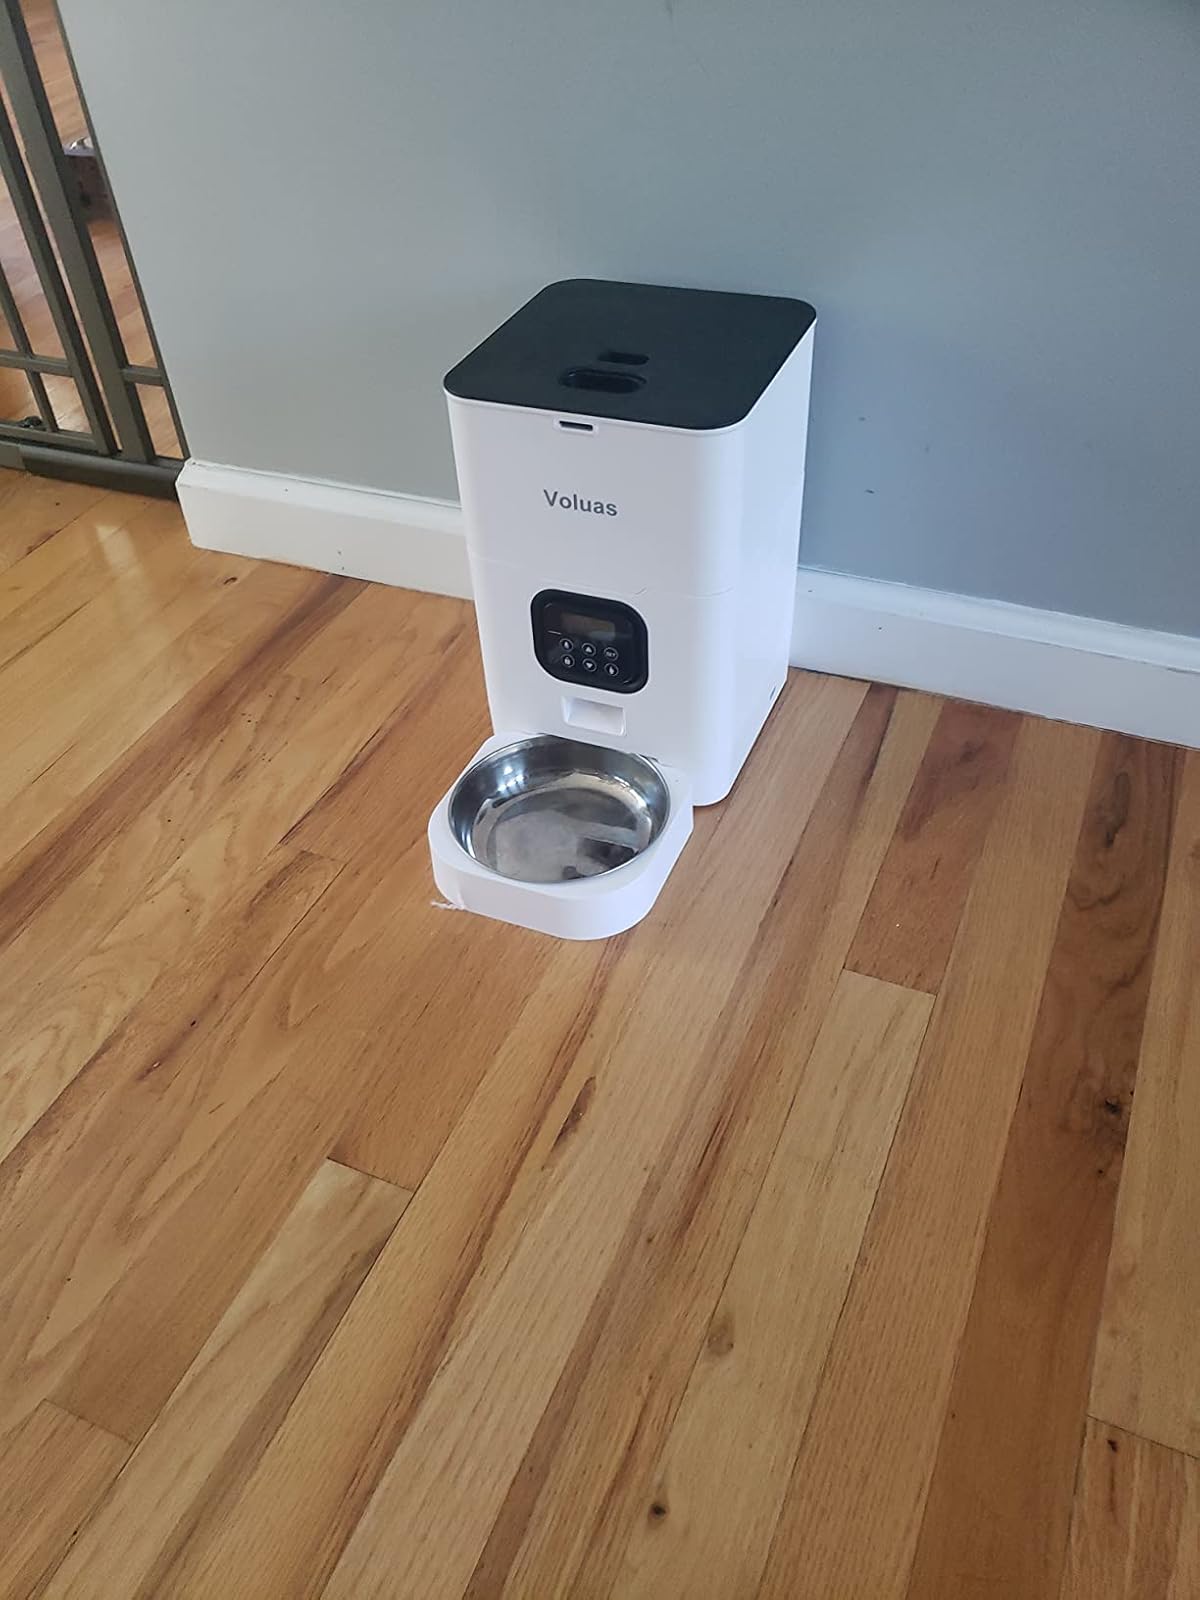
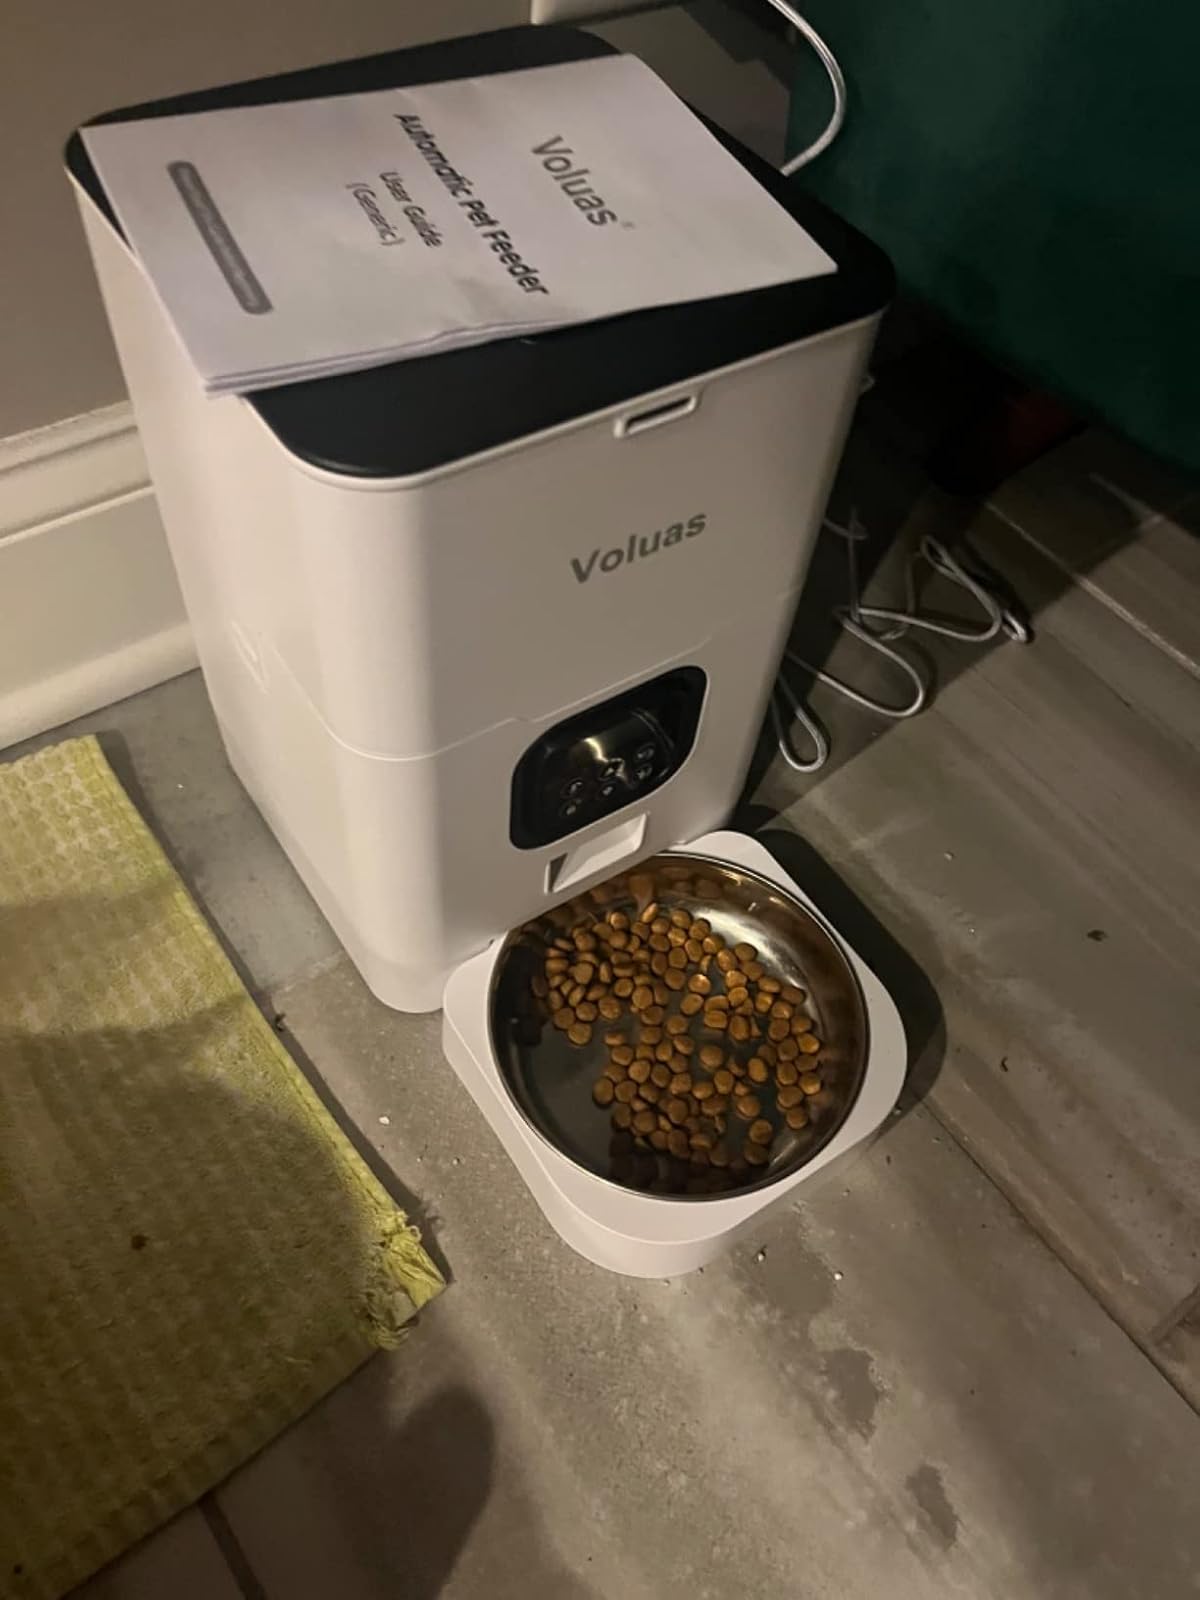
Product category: items_feeder
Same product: yes